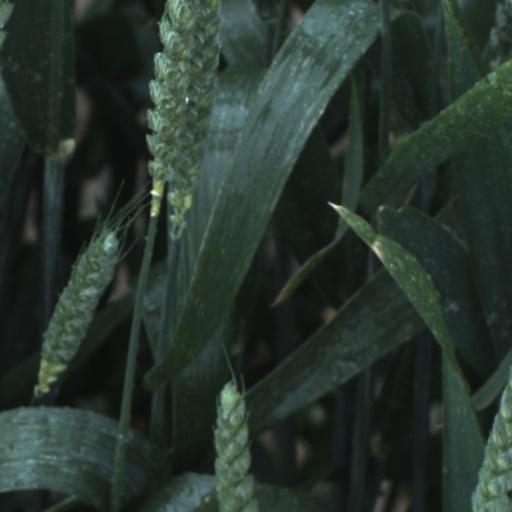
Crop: wheat